Desert bloom

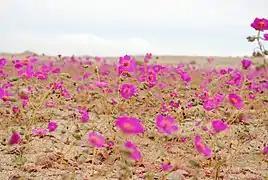
Flowering desert in Barranquilla (2010), Atacama Region

In the Atacama Desert, a desert bloom occurs between the months of September and November in years when rainfall is unusually high. Normally, the Atacama Desert receives less than of rain a year.